Siculo-Arabic

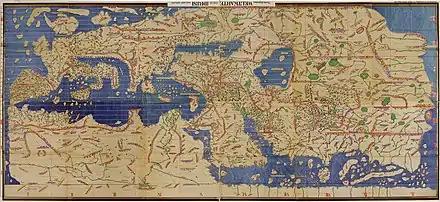
The modern copy of the "Tabula Rogeriana", upside-down with North oriented up.

The "Nuzhat al-mushtāq fi'khtirāq al-āfāq" (lit. "the book of pleasant journeys into faraway lands"), most often known as the "Tabula Rogeriana" (lit. "The Book of Roger" in Latin) is a description of the world and world map created by the Palermo-based Arab geographer Muhammad al-Idrisi in 1154. Al-Idrisi worked on the commentaries and illustrations of the map for fifteen years at the court of the Norman King Roger II of Sicily, who commissioned the work around 1138.